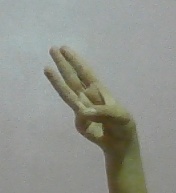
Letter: thaa